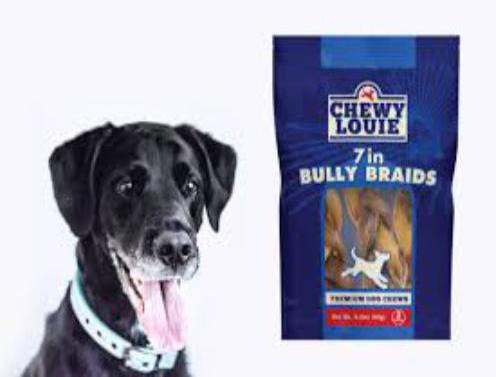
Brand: chewy louie
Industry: Food